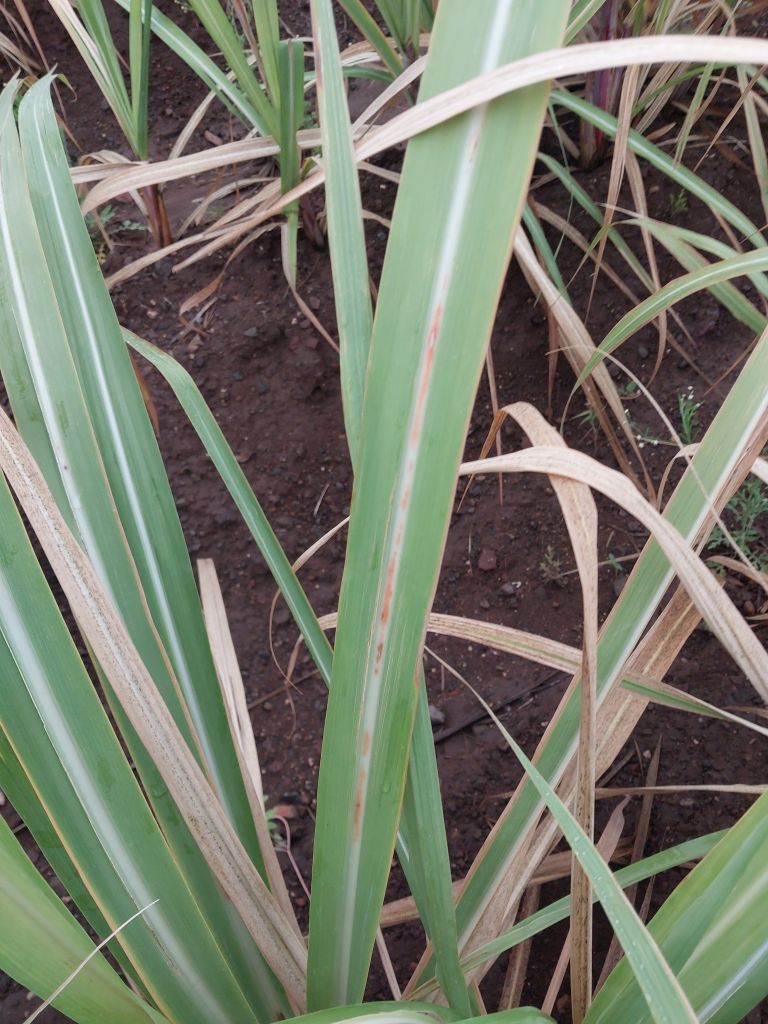
Label: Brown Spot